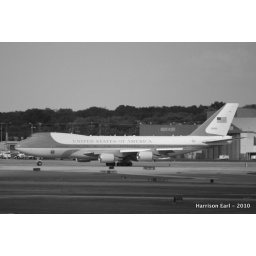
I just like how the plane looks in black and white. The livery really carries over nicely.